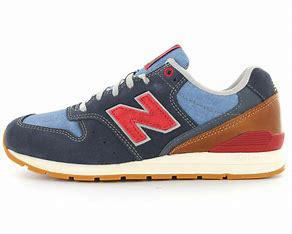
Brand: New
Model: Balance New Balance 996